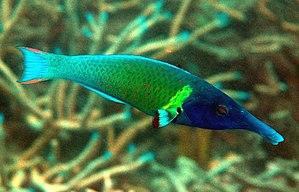
La Grande Barrière de corail est le plus grand récif corallien du monde comptant plus de 2 900 récifs et 900 îles s'étirant de Bundaberg à la pointe du Cap York soit plus de 2 600 kilomètres sur une superficie de 344 400 km². Le récif se situe en Mer de Corail au large du Queensland, en Australie.